Plains Indigenous peoples

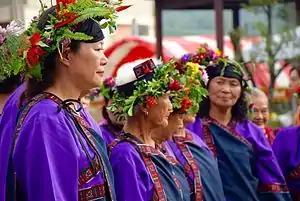
Taivoan women in traditional clothes on the day of the Night Ceremony in Xiaolin community.

Han settlers initially implemented policies that favoured Plains indigenous peoples. This was because Han officials feared a revolt against Chinese immigrants, and also because Plains indigenous peoples were tax-paying citizens and could be used as military sources. Furthermore, the Chinese government initially viewed their expansion as a disruption to the indigenous people status quo, hence they introduced policies to favour Plains indigenous peoples. However, Plains indigenous peoples were increasingly not able to compete economically and ethnically with the growing Chinese population that flooded into Taiwan. Han policies in favour of Plains indigenous peoples began to disappear. Han settlers started to remove many of the Plains indigenous peoples from their original villages. It is within these "political and economic frameworks" that the Plains indigenous peoples gradually became sinicized.